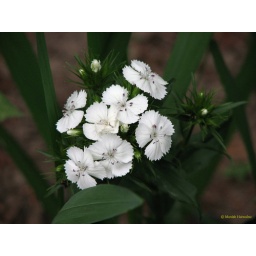
Lovely hint of red on sparkling white flowers on green background. Some beautiful wild flowers in Manali, H.P.